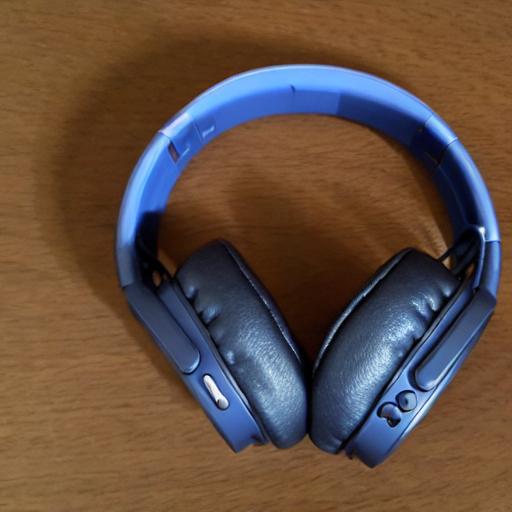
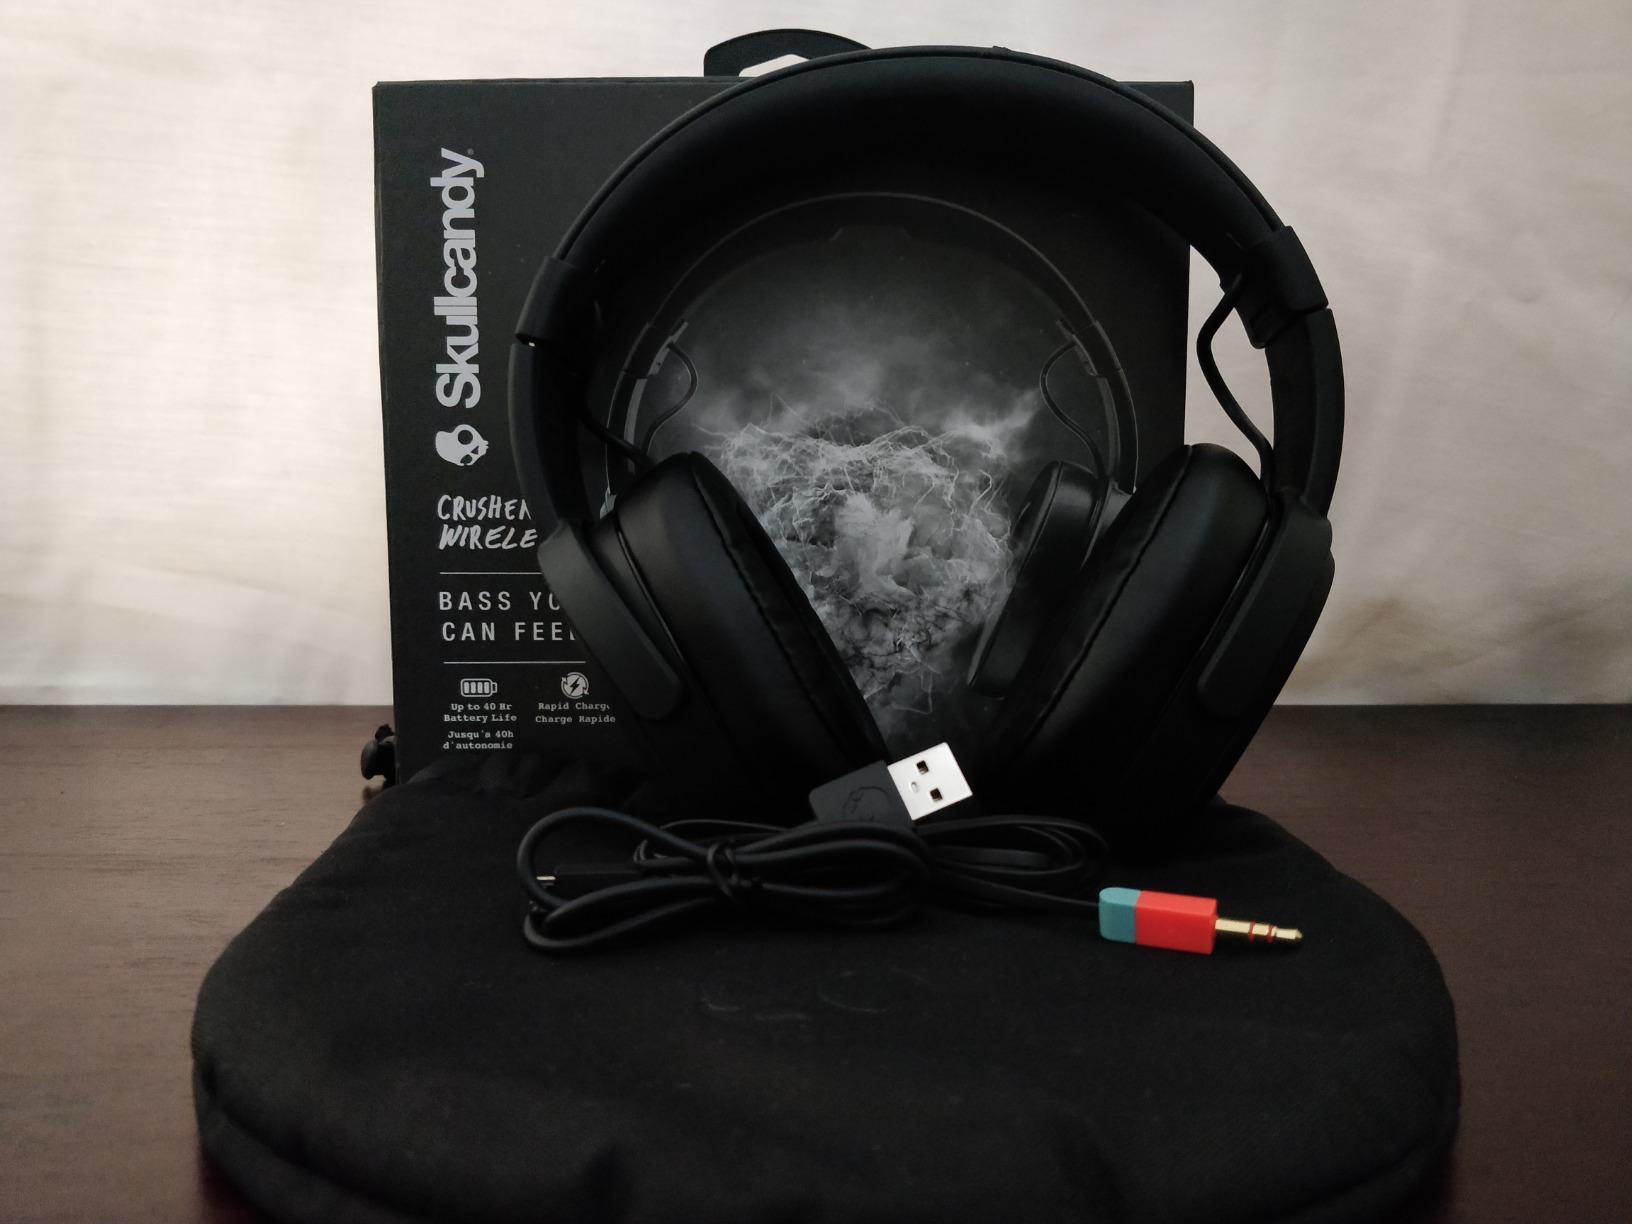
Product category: headphones
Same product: no